Warta Poznań

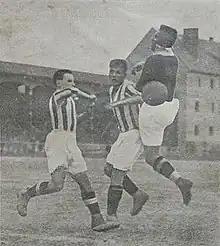
Friendly match against Cracovia in August 1924, Władysław Przybysz of Warta on the right

In 1921, the first Polish national football championship was successfully held (the championship was previously started and then abandoned in 1920 because of the Polish–Soviet War). It was run similar to a cup competition, according to the "spring-autumn" system, until 1927. In the spring, Warta participated in the Klasa A regional district championship (Warta became champion in 1921, 1922, 1923 and 1926, in 1924-1925 no champion was crowned), with football clubs from Wielkopolska such as Warta, Pogoń and Stella Gniezno. In the autumn, the winners from five regional districts played against each other at national level. Under the club chairmanship of Stanisław Broniarz (chairman 1924 to 1927, deputy chairman 1927 to 1929), Warta was a leading proponent and founding member of the Polish football league, which was launched in 1927.